No. 24 Squadron RAAF

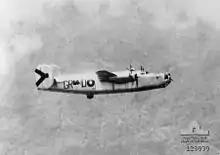
A No. 24 Squadron B-24J during a combat mission

No. 24 Squadron moved to Bankstown, New South Wales, in July 1942 where it performed training, anti-submarine and air defence patrols using a diverse assortment of aircraft. The squadron continued in this role until May 1943 when it began converting to a dive bomber squadron equipped with Vultee Vengeance aircraft. After completing its training on the Vengeance No. 24 Squadron deployed to New Guinea in August 1943 operating from Nadzab where it provided support to Australian Army and United States Marine Corps units in New Guinea and New Britain, supporting operations on the Huon Peninsula, around Shaggy Ridge and Cape Gloucester. The squadron continued in this role until March 1944, when the Vengeance was withdrawn from operational service.